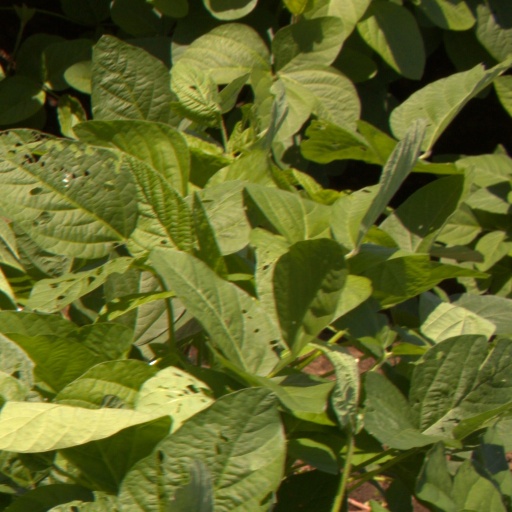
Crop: soybean